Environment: real
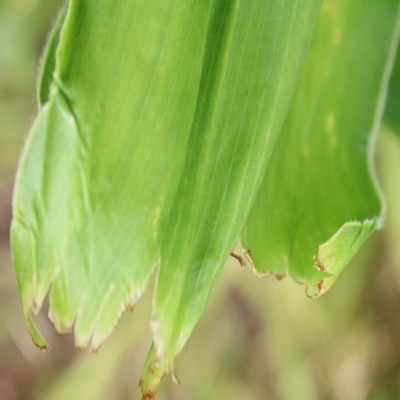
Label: fall_armyworm